Diego Alfonso de Medrano

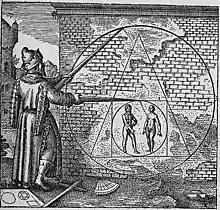
Philosopher's stone as pictured in "Atalanta Fugiens" Emblem 21

The summary forwarded to the Suprema revealed that the inquisitors in Logroño had subjected Diego Alfonso de Medrano to torture, including the rack and garrote, compelling him to confess to creating sigils, engaging in judicial astrology, and holding banned books. Following a protracted trial with fifty-five witnesses, the Inquisition branded him a heretic, they banished Medrano and condemned him to 10 years in the galleys of the king. Later on, when inquisitors from Toledo sought details of this trial from their counterparts in Rioja, an inquisitorial familiar exaggeratedly described Diego Alfonso de Medrano as "in the field of sorcery, lies, and demonic dealings [Medrano] must be the most notable delinquent in the entire kingdom."